Jeffrey Ford

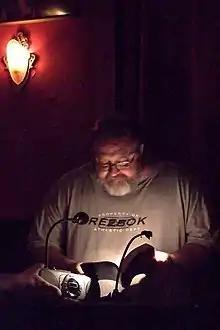
Jeffrey Ford at KGB bar, 2006

Jeffrey Ford (born November 8, 1955) is an American writer in the fantastic genre tradition, although his works have spanned genres including fantasy, science fiction and mystery. His work is characterized by a sweeping imaginative power, humor, literary allusion, and a fascination with tales told within tales. He is a graduate of Binghamton University, where he studied with the novelist John Gardner.